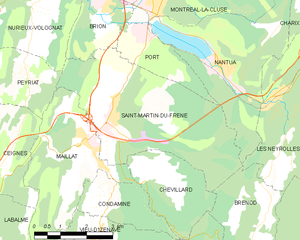
Carte des communes françaises: Saint-Martin-du-Frêne